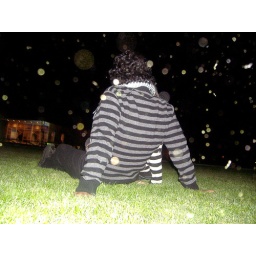
Love is in the green grass